Society

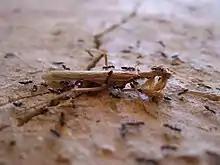
Ant social ethology: Ants are eusocial insects. The social group enables its members to benefit in ways that would not otherwise be possible on an individual basis.

Humans, along with their closest relatives bonobos and chimpanzees, are highly social animals. This biological context suggests that the underlying sociability required for the formation of societies is hardwired into human nature. Human society features high degrees of cooperation, and differs in important ways from groups of chimps and bonobos, including the parental role of males, the use of language to communicate, the specialization of labor, and the tendency to build "nests" (multigenerational camps, town, or cities).